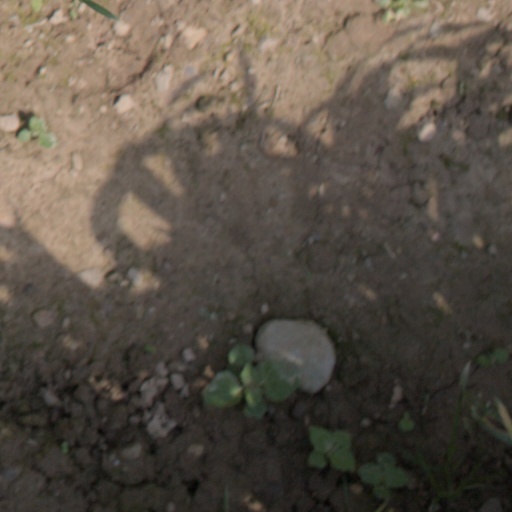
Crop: wheat